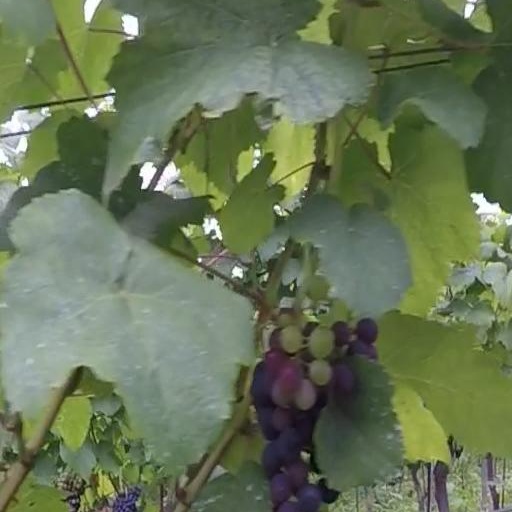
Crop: grape